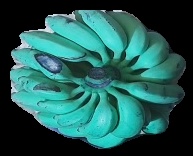
Variety: elakki-bale
Grade: grade3